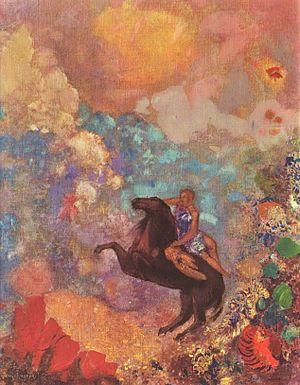
Sigmund Freud [sigmund fʁ̥øːd] ou [fʁœjd], né Sigismund Schlomo Freud le 6 mai 1856 à Freiberg et mort le 23 septembre 1939 à Londres, est un neurologue autrichien, fondateur de la psychanalyse.